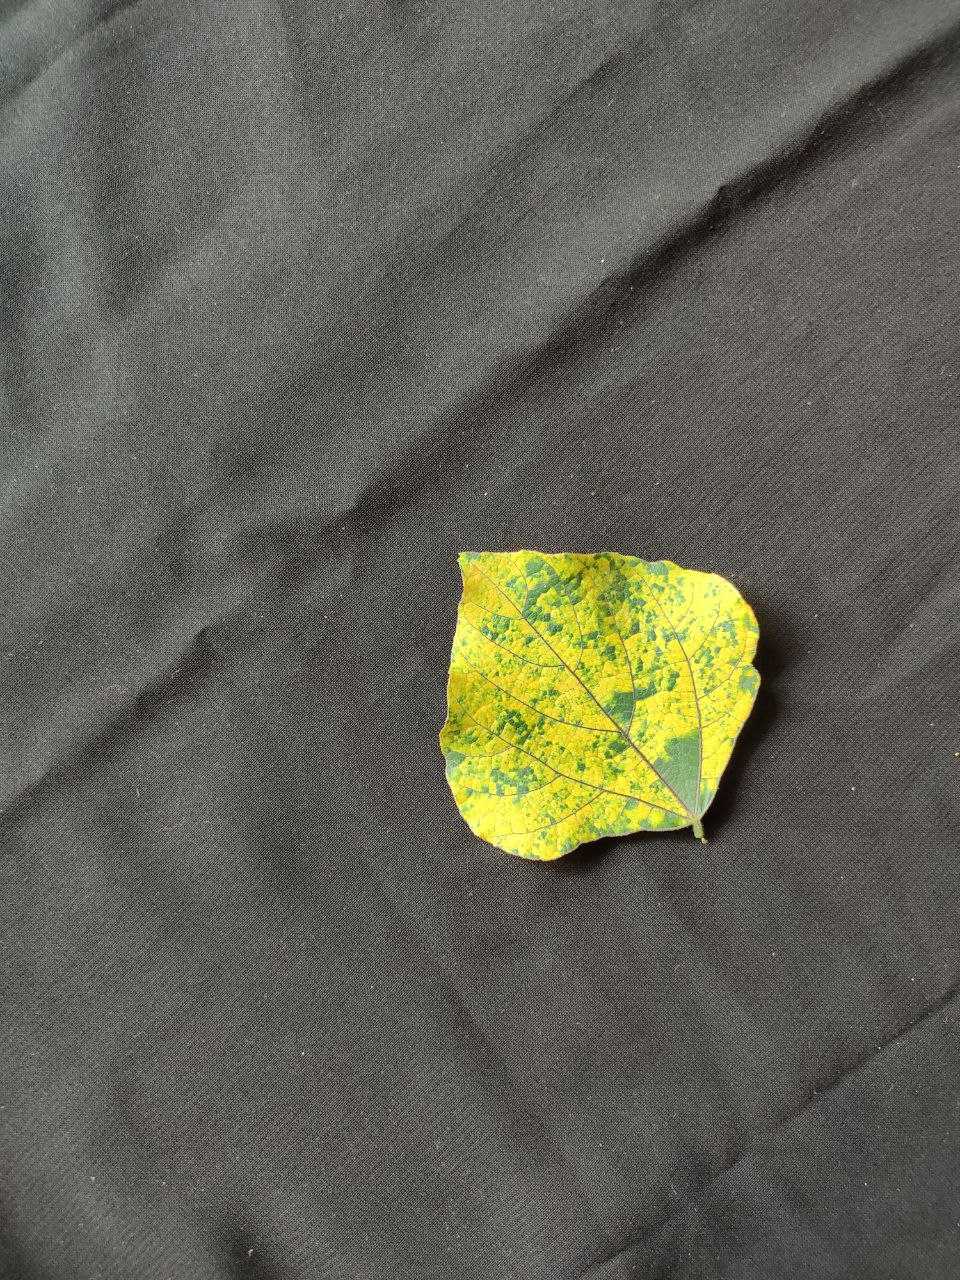
Crop: bean
Leaf condition: Mosaic Virus